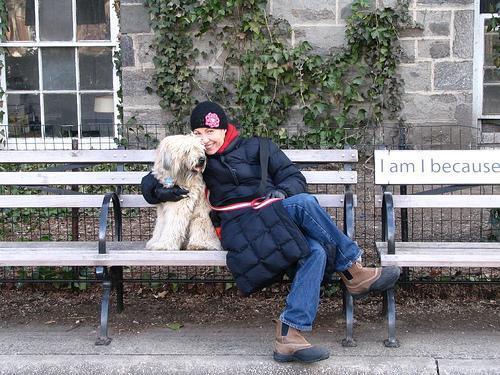
soft-coated_wheaten_terrier